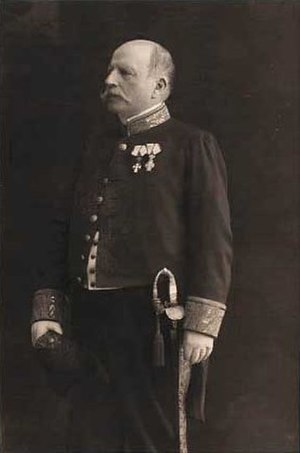
Frederik Münter (amtsforvalter)
Frederik Münter